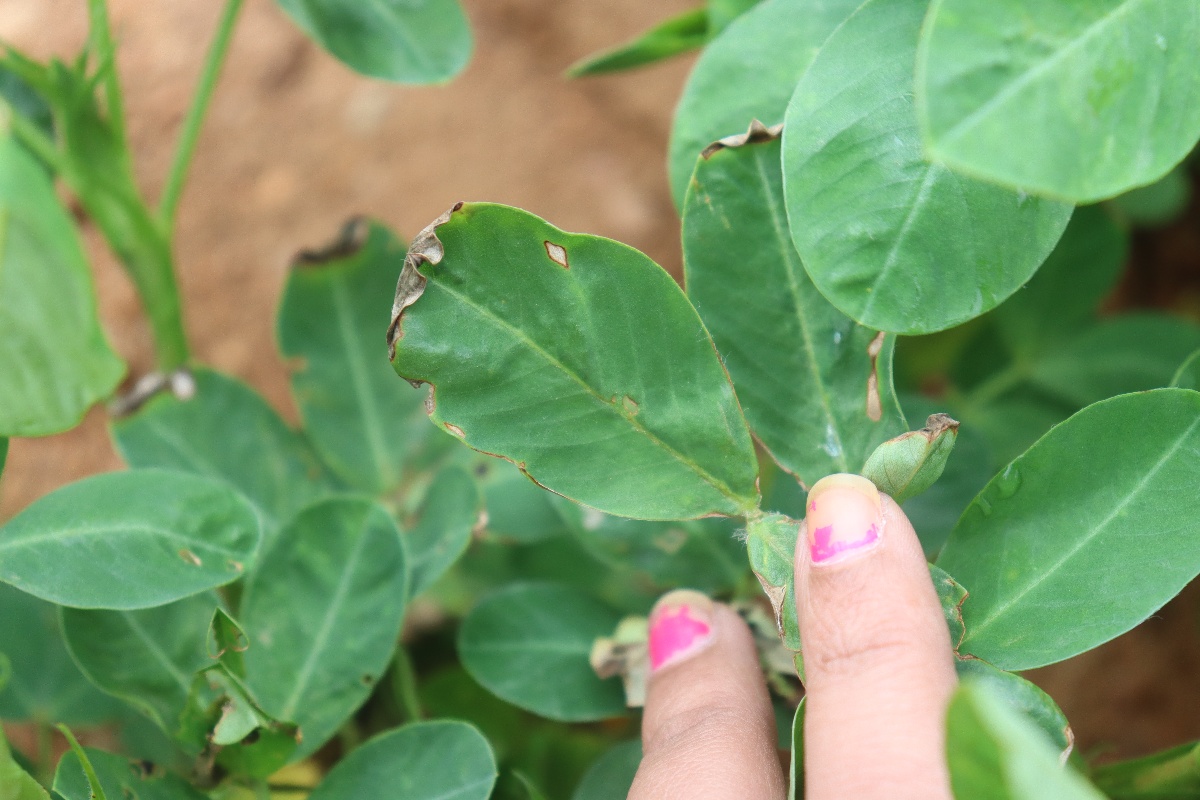
Label: healthy leaf